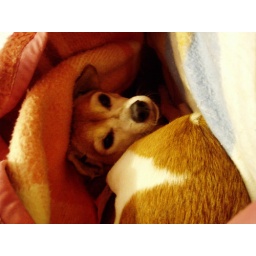
Mark's dog Zorro, in my bed